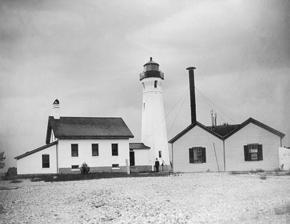
Building: Ile Aux Galets Light
Country: United States of America
Year built: 1888
Lighthouse in Michigan, United States Lighthouse Ile Aux Galets Skillagalee Island Light Station circa 1920. Location Southwest of Waugoshance Island, Lake Michigan Coordinates 45°40′35″N 85°10′23″W / 45.67639°N 85.17306°W / 45.67639; -85.17306 Tower Constructed 1888 Foundation Stone Construction Brick Automated 1969 Height 58 feet (18 m) Shape Octagonal hourglass Markings white w/black lantern Heritage National Register of Historic Places listed place Light First lit 1888 Focal height 58 feet (18 m) Lens Fourth order Fresnel lens (original), 12-inch (300 mm) Tideland Signal ML-300 acrylic plastic lens (current) Range 11 nautical miles (20 km; 13 mi) Characteristic Fl W 6 s Skillagalee Light Station U.S. National Register of Historic Places Nearest city Cross Village, Michigan Area 2 acres (0.81 ha) MPS U.S. Coast Guard Lighthouses and Light Stations on the Great Lakes TR NRHP reference No. 84001389 Added to NRHP July 19, 1984 Ile Aux Galets Light , also known as Skillagalee Island Light , is located on Ile Aux Galets (more commonly known as Skillagalee Island ), a gravelly, low-lying island in northeast Lake Michigan , between Beaver Island and the mainland, approximately 7 miles (11 km) northwest of Cross Village in Emmet County, Michigan . Along with nearby Grays Reef , Waugoshance , and White Shoal Lights, it warns shipping away from the reefs and shoals of Waugoshance Point , which pose an imminent hazard to navigation. United States Lighthouse Board records initially used both names when referring to the lighthouse, but by 1889 Skillagalee started to be used exclusively. Around 1910, Ile Aux Galets started to be used again, and it is listed by that name on modern light lists published by the United States Coast Guard . History The islet is home to a significant colony of ring-billed gulls .  Its name, given by early French explorers, means "Isle of Pebbles ." It is said that the English speakers found the French name unpronounceable, and "Ile aux Galets"—soon misheard, misunderstood and mispronounced—transmuted into "Skillagalee" (or some variant) which took hold.  By the "mid 1800s references to the original French name all but disappeared." There are many wrecks near Skillagalee island.  However, on September 27, 1850, the loss of the A.D. Patchin—a wood sidewheeler , 226 feet (69 m) long and built in Trenton, Michigan in 1846—led to the construction of the first light on the island.  Loaded with general goods, the Patchin's course into Grays Reef Passage was disrupted by currents that pulled her onto Skillagalee's shore. Her crew escaped and was rescued, but foul winds and weather thwarted many attempts to set her free.  She was "pounded to pieces, becoming yet another of Lake Michigan's many victims." Congress appropriated sums to construct a light on Skillagalee Island in 1851, and the task was undertaken by the Department of the Treasury , the administrative predecessor to the Lighthouse Board.  Due in part to the extreme exposure of the location, that lighthouse badly and quickly deteriorated and was replaced in 1868. In 1888, the United States Lighthouse Board built the current 48-foot (15 m) tower and equipped it with a 'state of the art' fourth order Fresnel lens . This is the third lighthouse on the island. This "handsome" lighthouse shares its design and shape with only one other, Port Sanilac Light , on Lake Huron . In 1890, the station's fog signals were upgraded from the existing steam siren to 10-inch (250 mm) steam whistles . On October 4, the Lighthouse steam barge RUBY delivered a work party and the necessary equipment for the upgrade. Within the month the task was completed, and the old sirens were thereupon transferred to Beaver Island Head Light . "Life was busy for the keepers . . . that following year, since in addition to tending the light and maintaining the equipment, they operated the station's new steam whistles . . . 268 hours, [stoking] 26 tons of coal into their boilers."  In 1894 the boathouse, boatways and landing crib were moved fifteen feet toward the lake, due to the ever fluctuating water levels. The islet and lighthouse were occupied by lighthouse keepers from 1850 until 1969, when the Fresnel lens was retired. At the time, a Coast Guard crew razed all the structures ( fog signal building, keeper's house, oil storage shed and boathouse), leaving only the tower in the middle of the island. An automated 12-inch (300 mm) ML-300 Tideland Signal acrylic plastic lens was placed in the lantern, powered by 12-volt batteries attached to a photovoltaic array mounted on the parapet's railing. Except for the light itself, the fog horn sound building, keeper's dwelling and all other structures were razed. In June 2011, the Lighthouse was declared excess to the needs of the Coast Guard and made available (along with eleven others) by the General Services Administration to eligible organizations under the provisions of the National Historic Lighthouse Preservation Act . Current status The light is listed on the National Register of Historic Places Reference #84001389; Name of Listing: SKILLAGALEE LIGHT STATION. As of July, 2015, the light is for sale through an on line auction process. Getting there The island is accessible by small boat or sea kayak . Due to variable weather conditions, shallow water and dangerous reefs and shoals, any close approach to the island is hazardous. There are no landing areas or other facilities on the island, and the light is closed. References